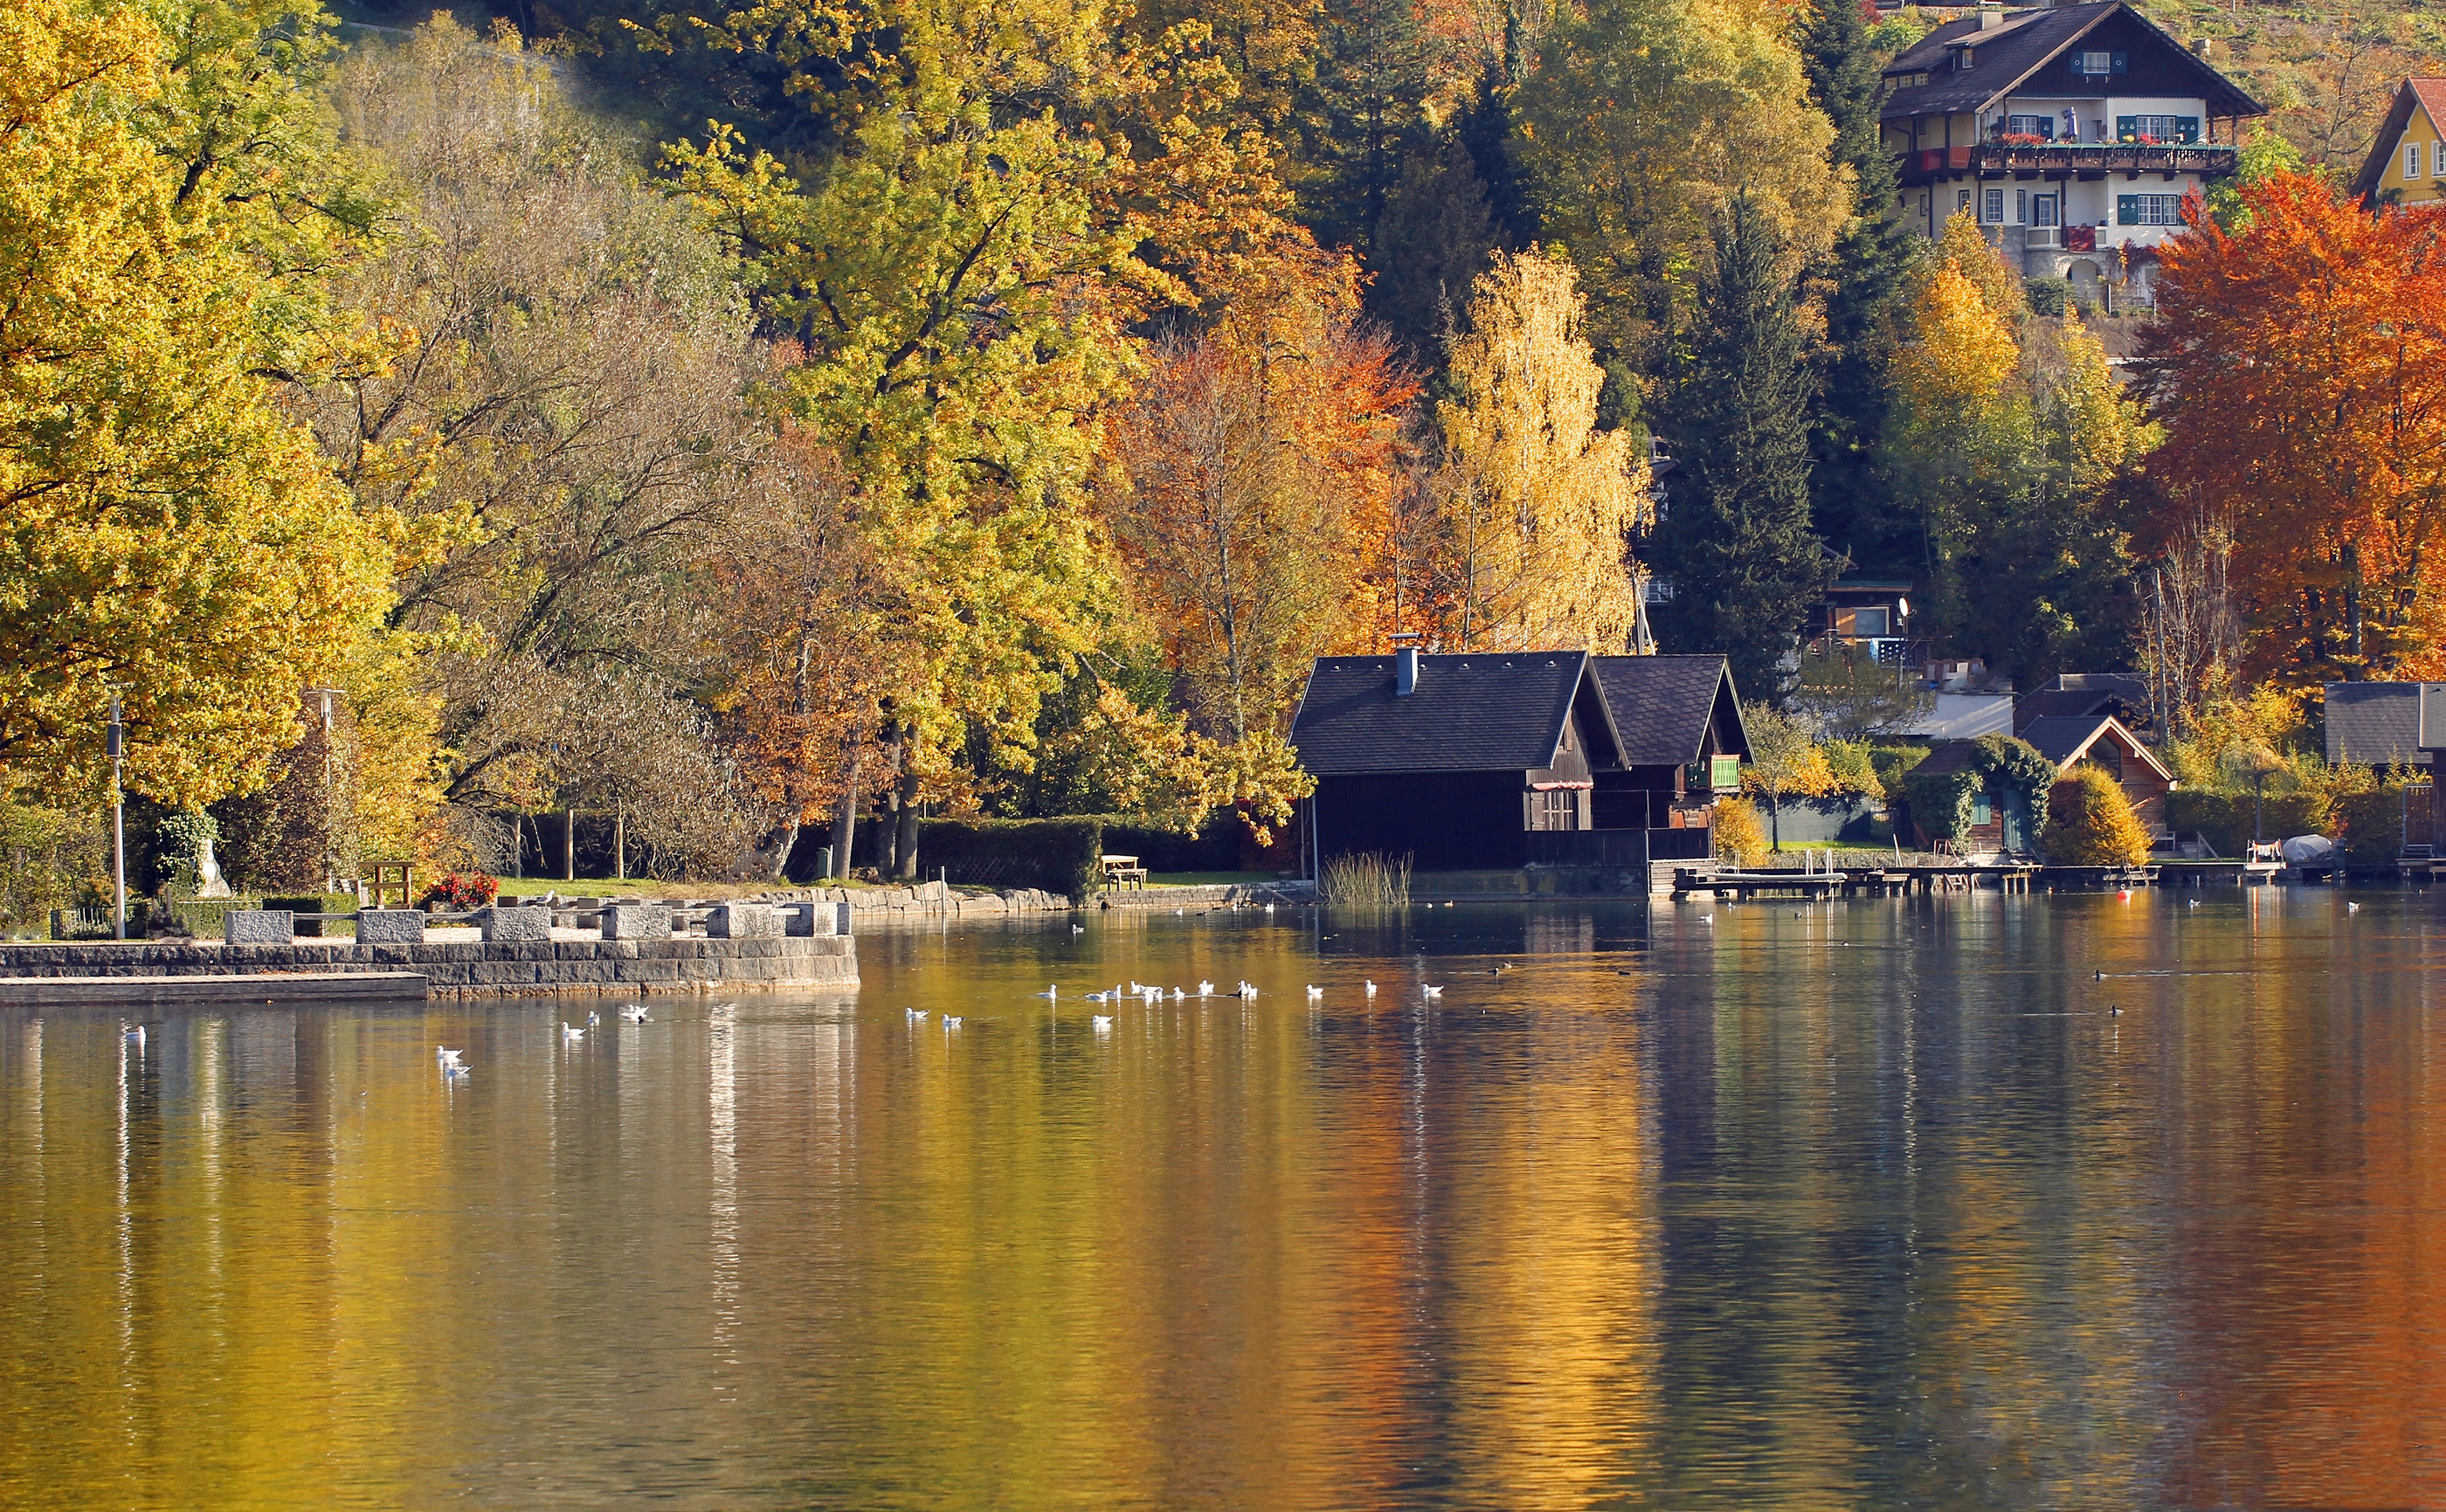
landscape, tree, water, nature, forest, light, morning, leaf, flower, lake, river, evening, twilight, golden, reflection, color, autumn, colorful, season, waterway, trees, emerge, leaves, gold, october, mood, away, fall color, leaves in the autumn, autumn forest, larch, golden autumn, mirroring, sunbeam, atmospheric, afterglow, woody plant